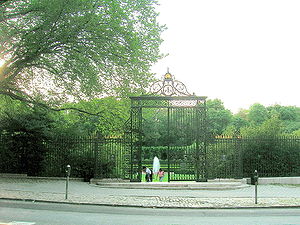
Central Park / Aktiviteter i parken
En del af indgangspartiet til Central Park.
"Central Park er en park på Manhattan i New York City, USA. Den er 4,1 km lang og 825 m bred og har et areal på 3,4 km², og den er med sine omkring 25 millioner besøgende årligt den mest besøgte by-park i USA. Dens brug i mange film og tv-serier har desuden placeret den blandt de mest berømte parker i verden. Den administreres af byens park-udvalg, kaldet ""New York City Department of Parks and Recreation"".